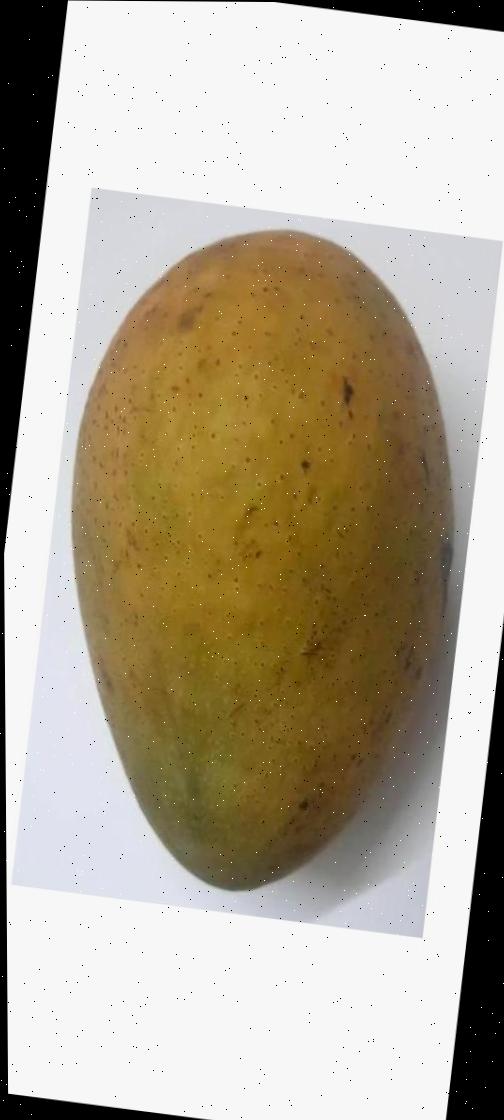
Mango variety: Ashshina Classic